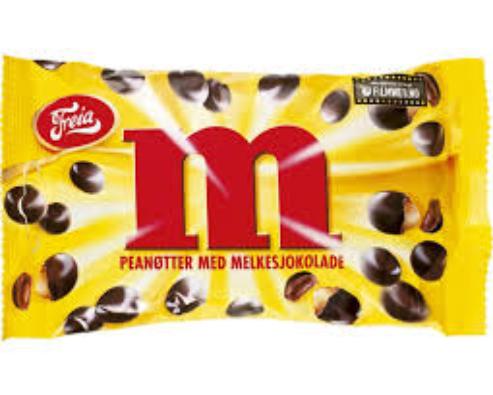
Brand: Freia
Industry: Food